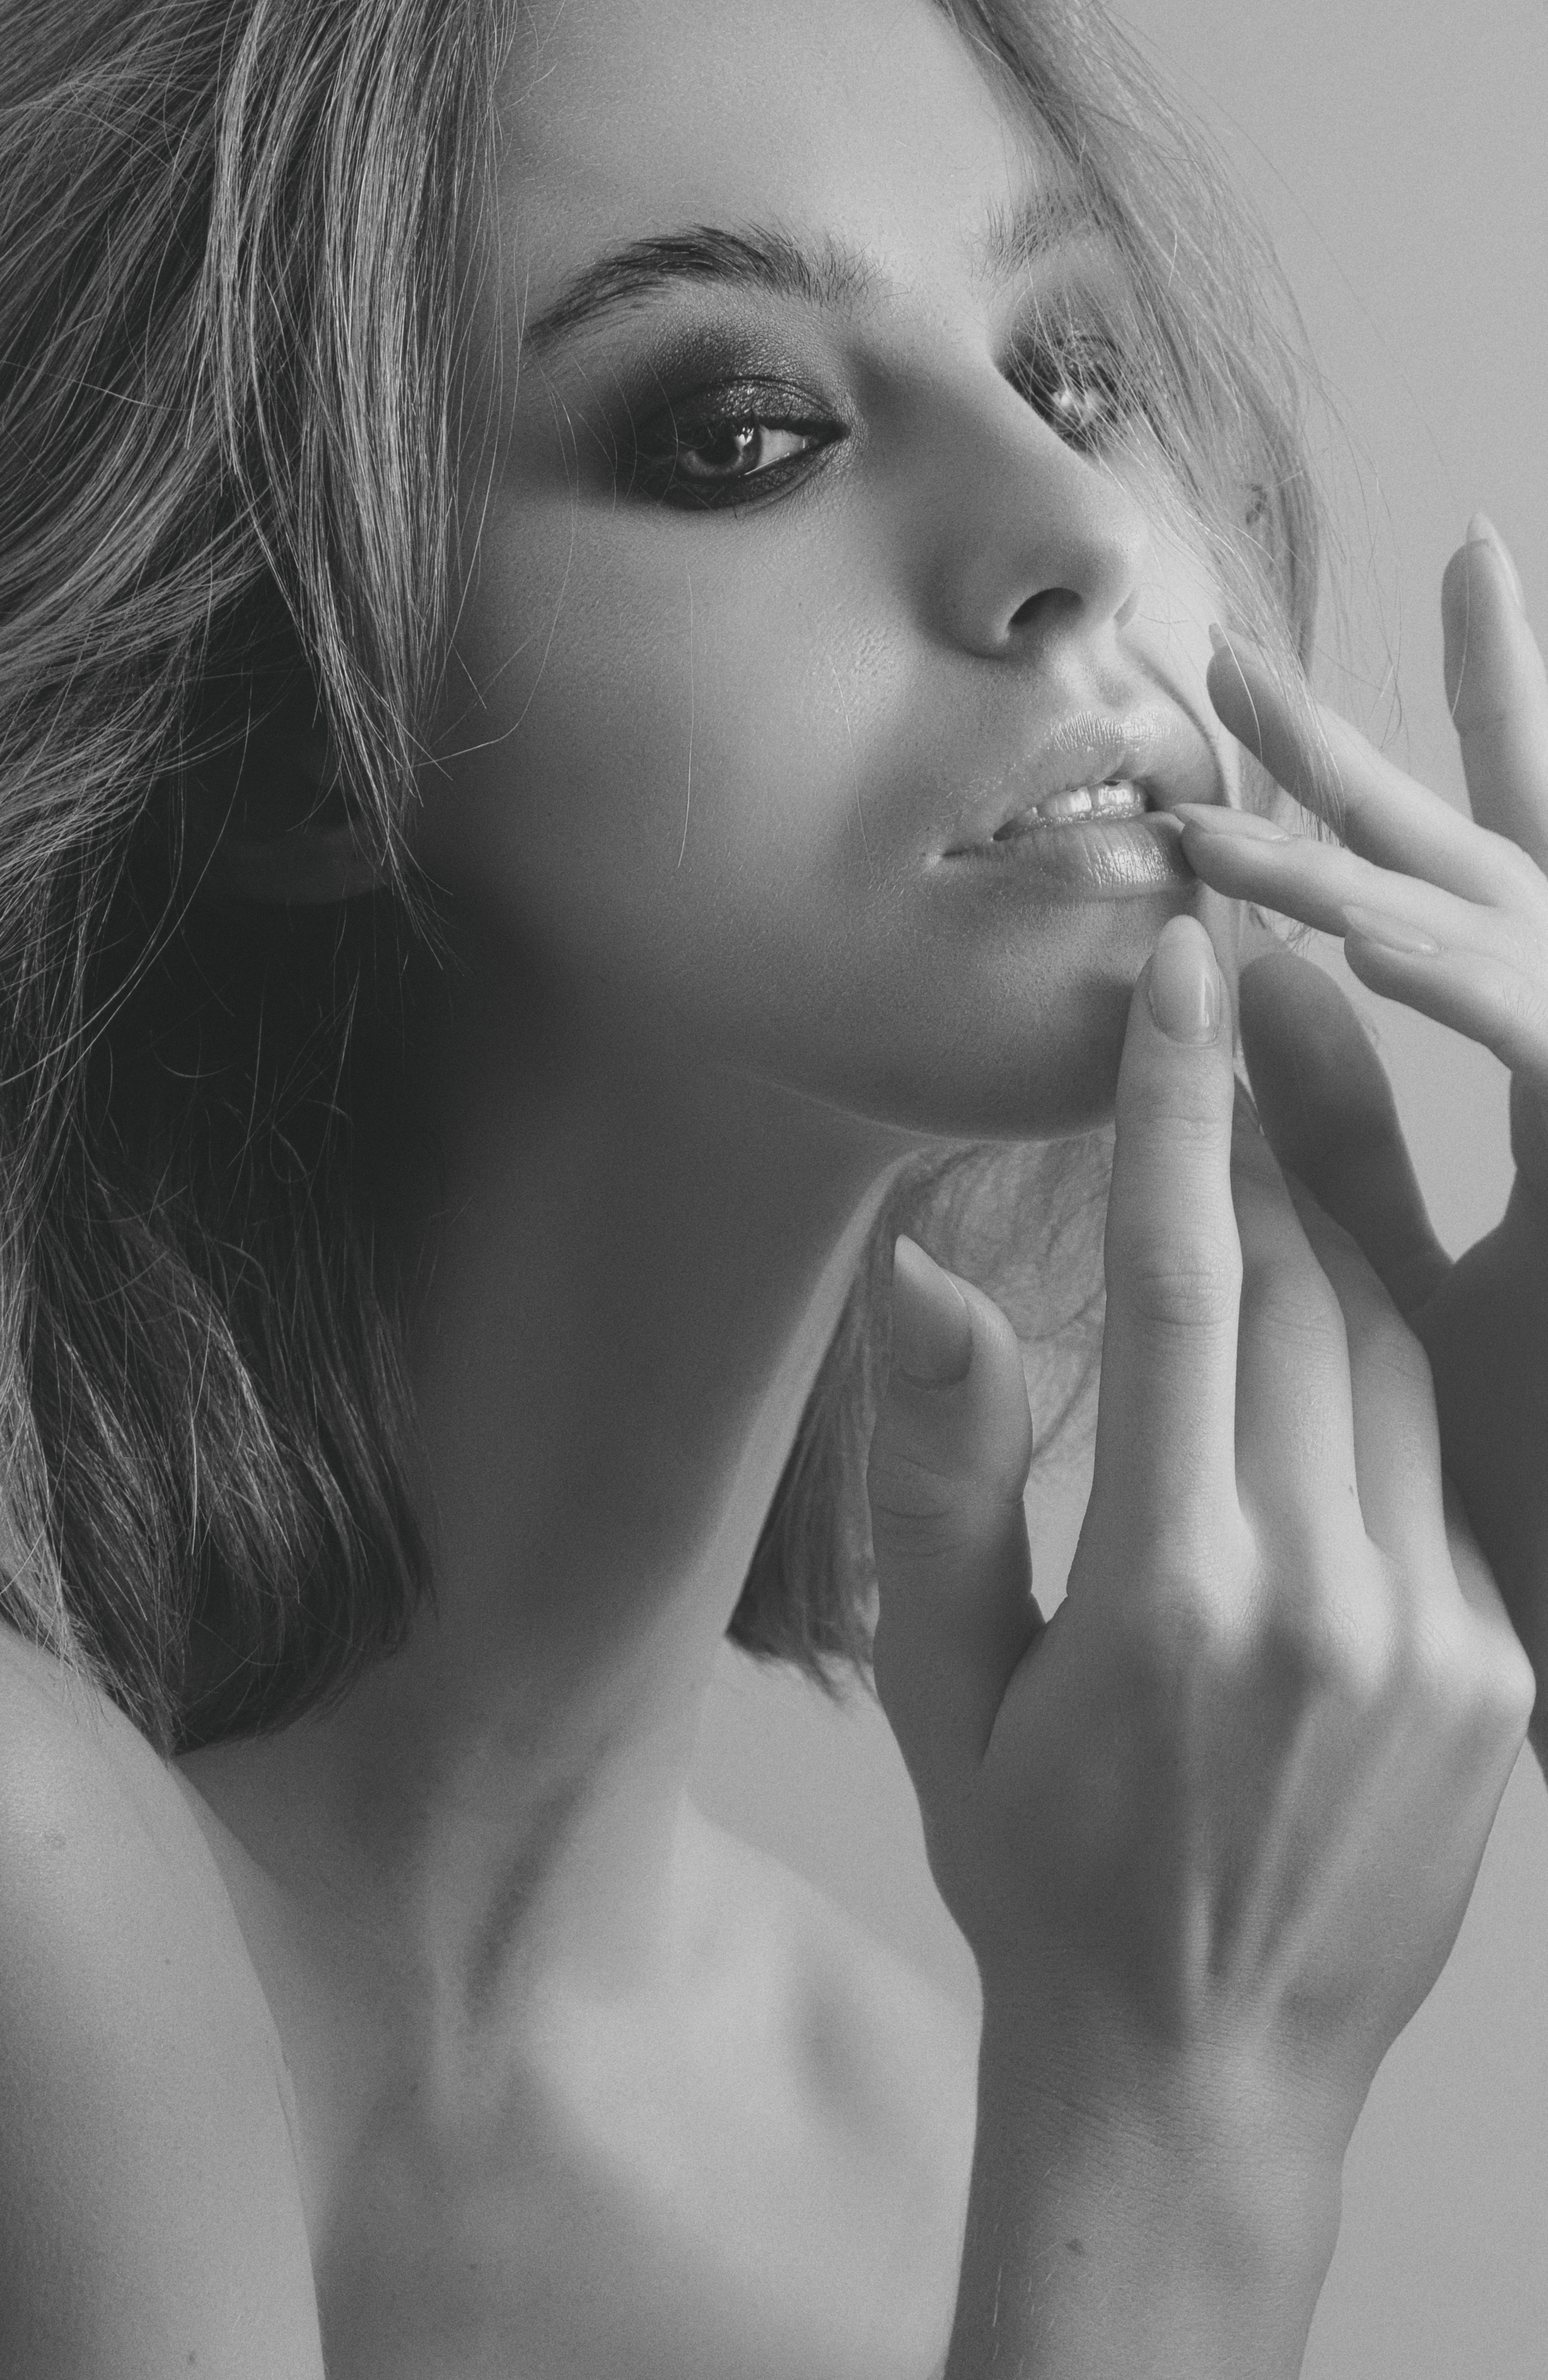
girl, portrait, retro, face, beautiful, look, studio, monochrome, donate, hair, nose, joint, skin, lip, chin, hand, hairstyle, eyebrow, shoulder, mouth, photograph, eye, facial expression, eyelash, white, organ, black, flash photography, neck, jaw, black and white, gesture, style, black hair, monochrome photography, nail, beauty, long hair, eye liner, lipstick, blond, close up, happy, art model, plant, brown hair, makeover, layered hair, portrait photography, fashion model, smoking, smoke, fashion accessory, jewellery, photo shoot, chest, photography, child